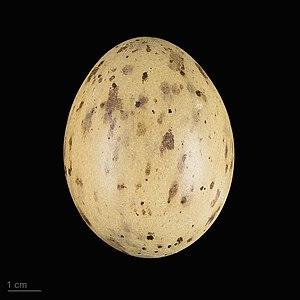
L'Outarde houbara ou Outarde houbara d'Afrique est un grand oiseau de la famille des Otididae. Il vit dans les Îles Canaries, en Afrique du Nord et au Moyen-Orient. La race asiatique a été récemment reconnue comme une espèce à part : l'Outarde houbara d'Asie, ou Outarde de Macqueen. Il est le symbole animal de l'île de Fuerteventura.